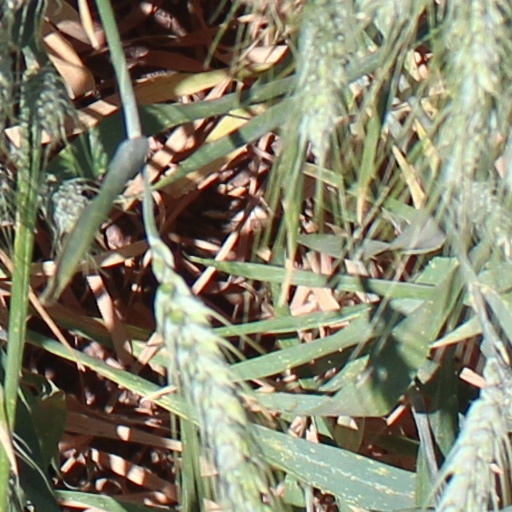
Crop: wheat